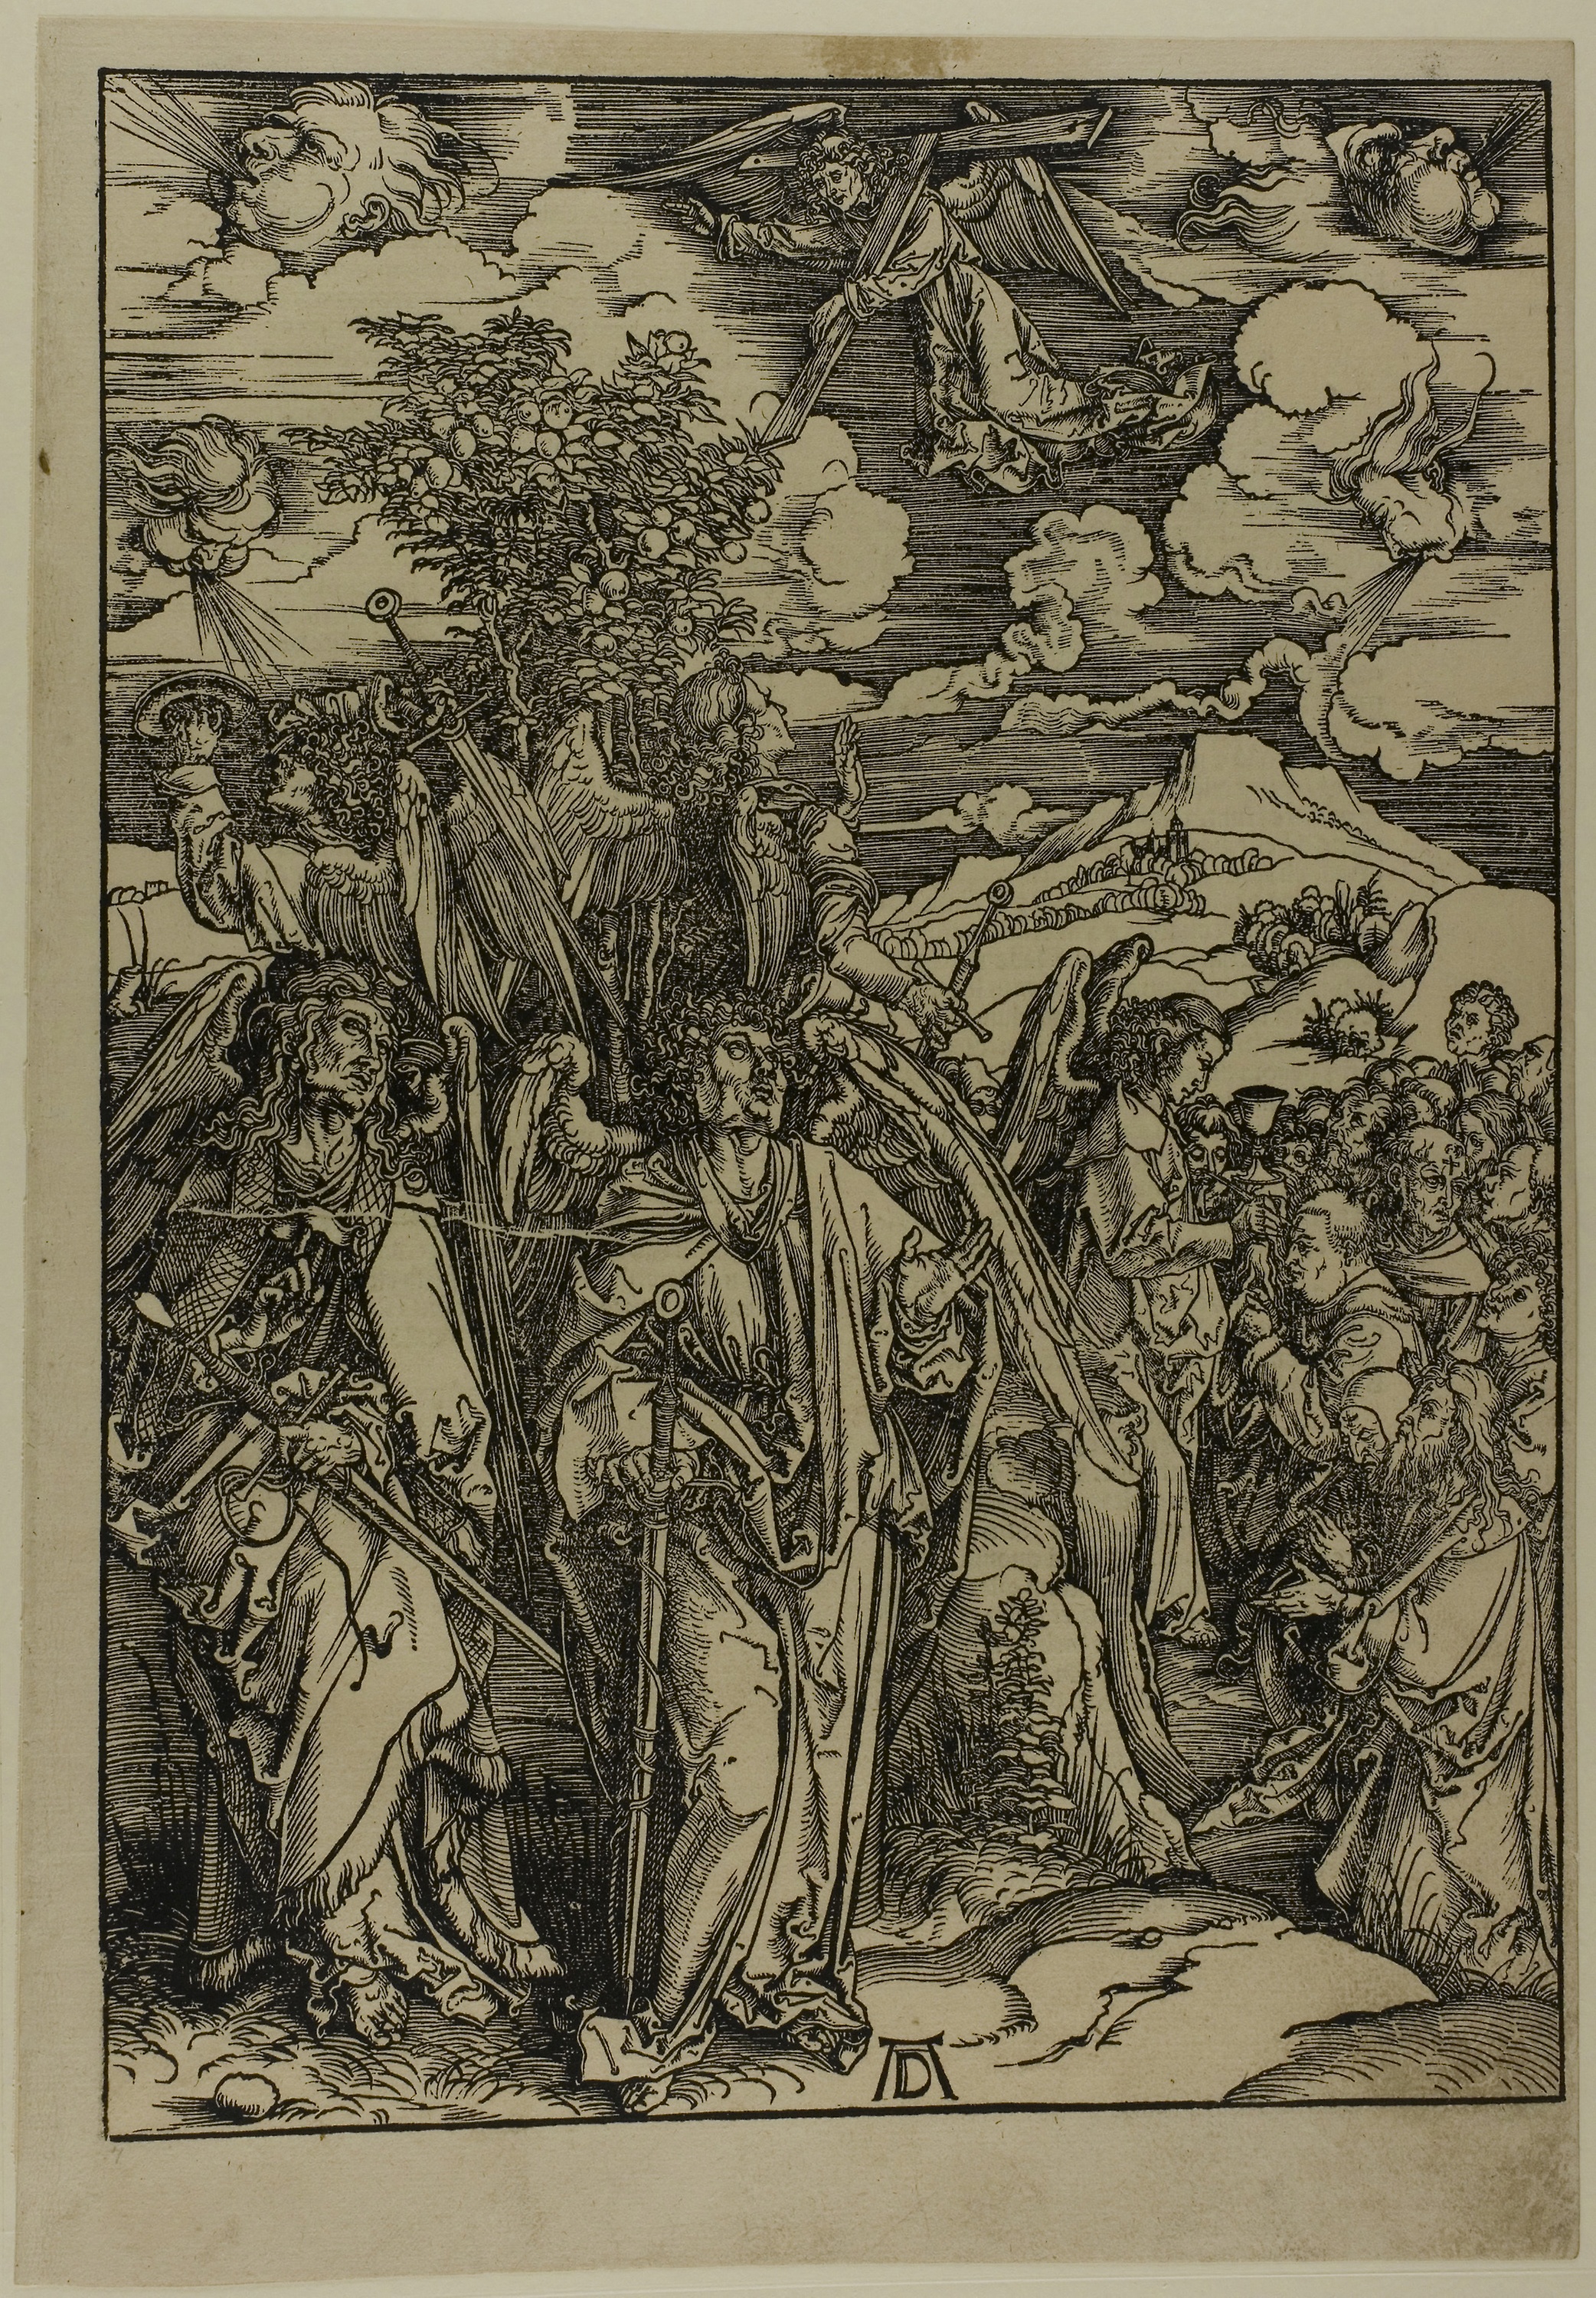
art, tree, mythology, history, visual arts, printmaking, illustration, artwork, tapestry